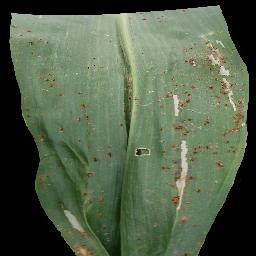
Label: Corn___Common_rust